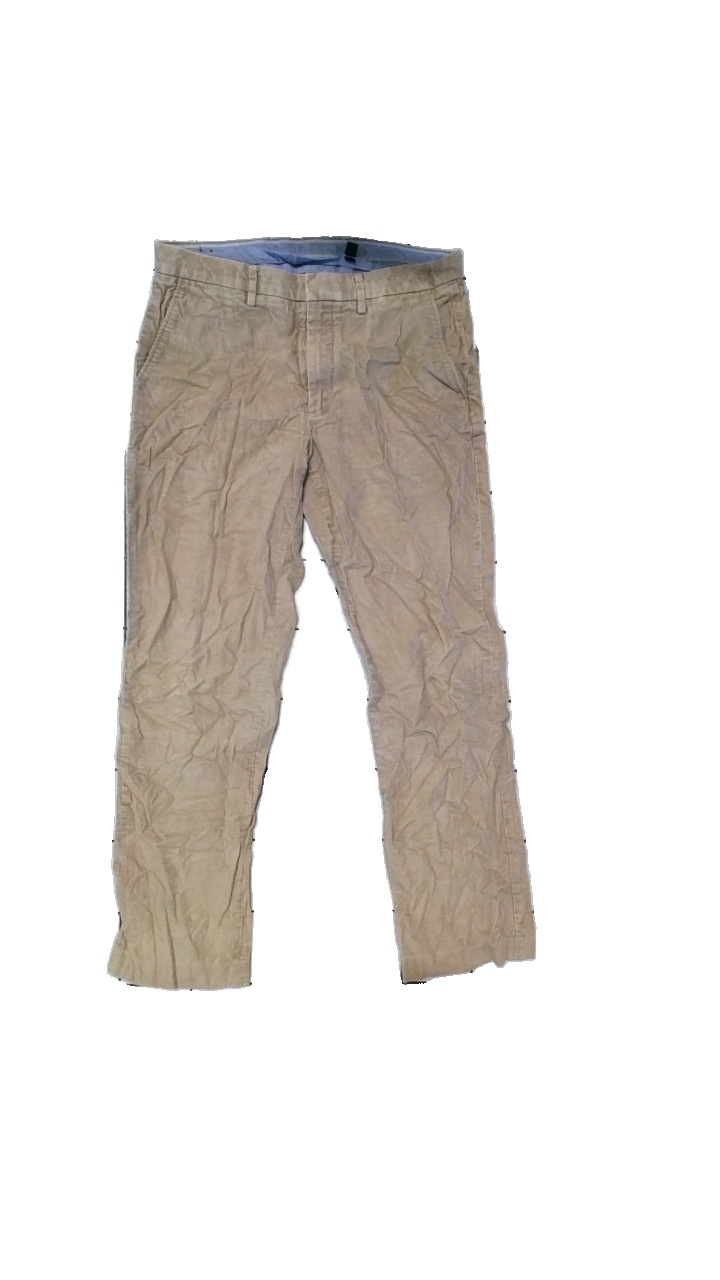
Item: Trousers (Men)
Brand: J.crew
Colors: Beige
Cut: Regular
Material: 100% cotton
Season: All
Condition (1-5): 4
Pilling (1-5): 2
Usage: Reuse
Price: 50-100